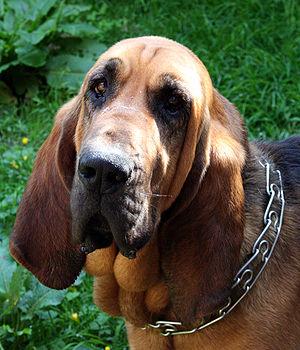
Photo d'un visage d'un chien de Saint-Hubert Polski: Głowa Bloodhounda